Siemens-Schuckert R.VIII

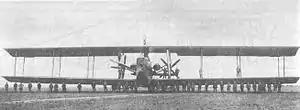

The Siemens-Schuckert R.VIII was a bomber aircraft designed and built in Germany from 1916.